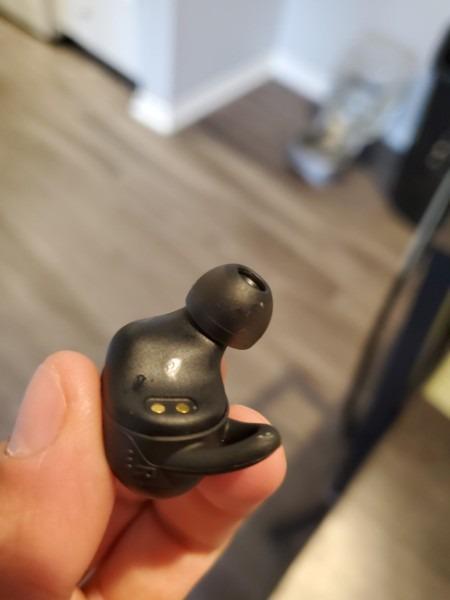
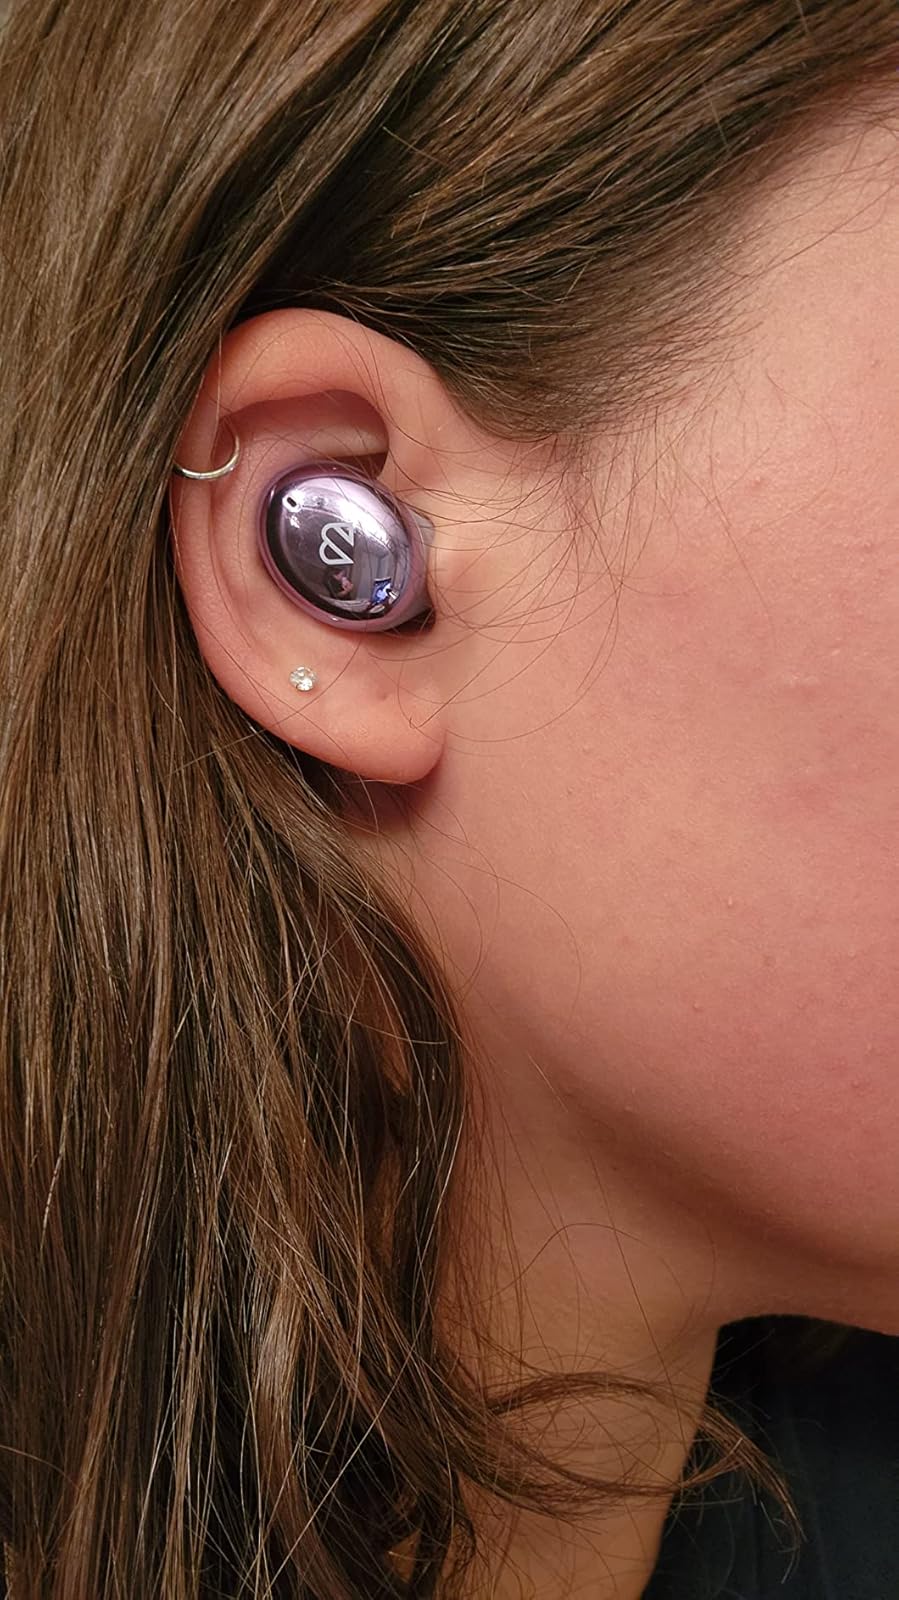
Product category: earbuds
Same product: no